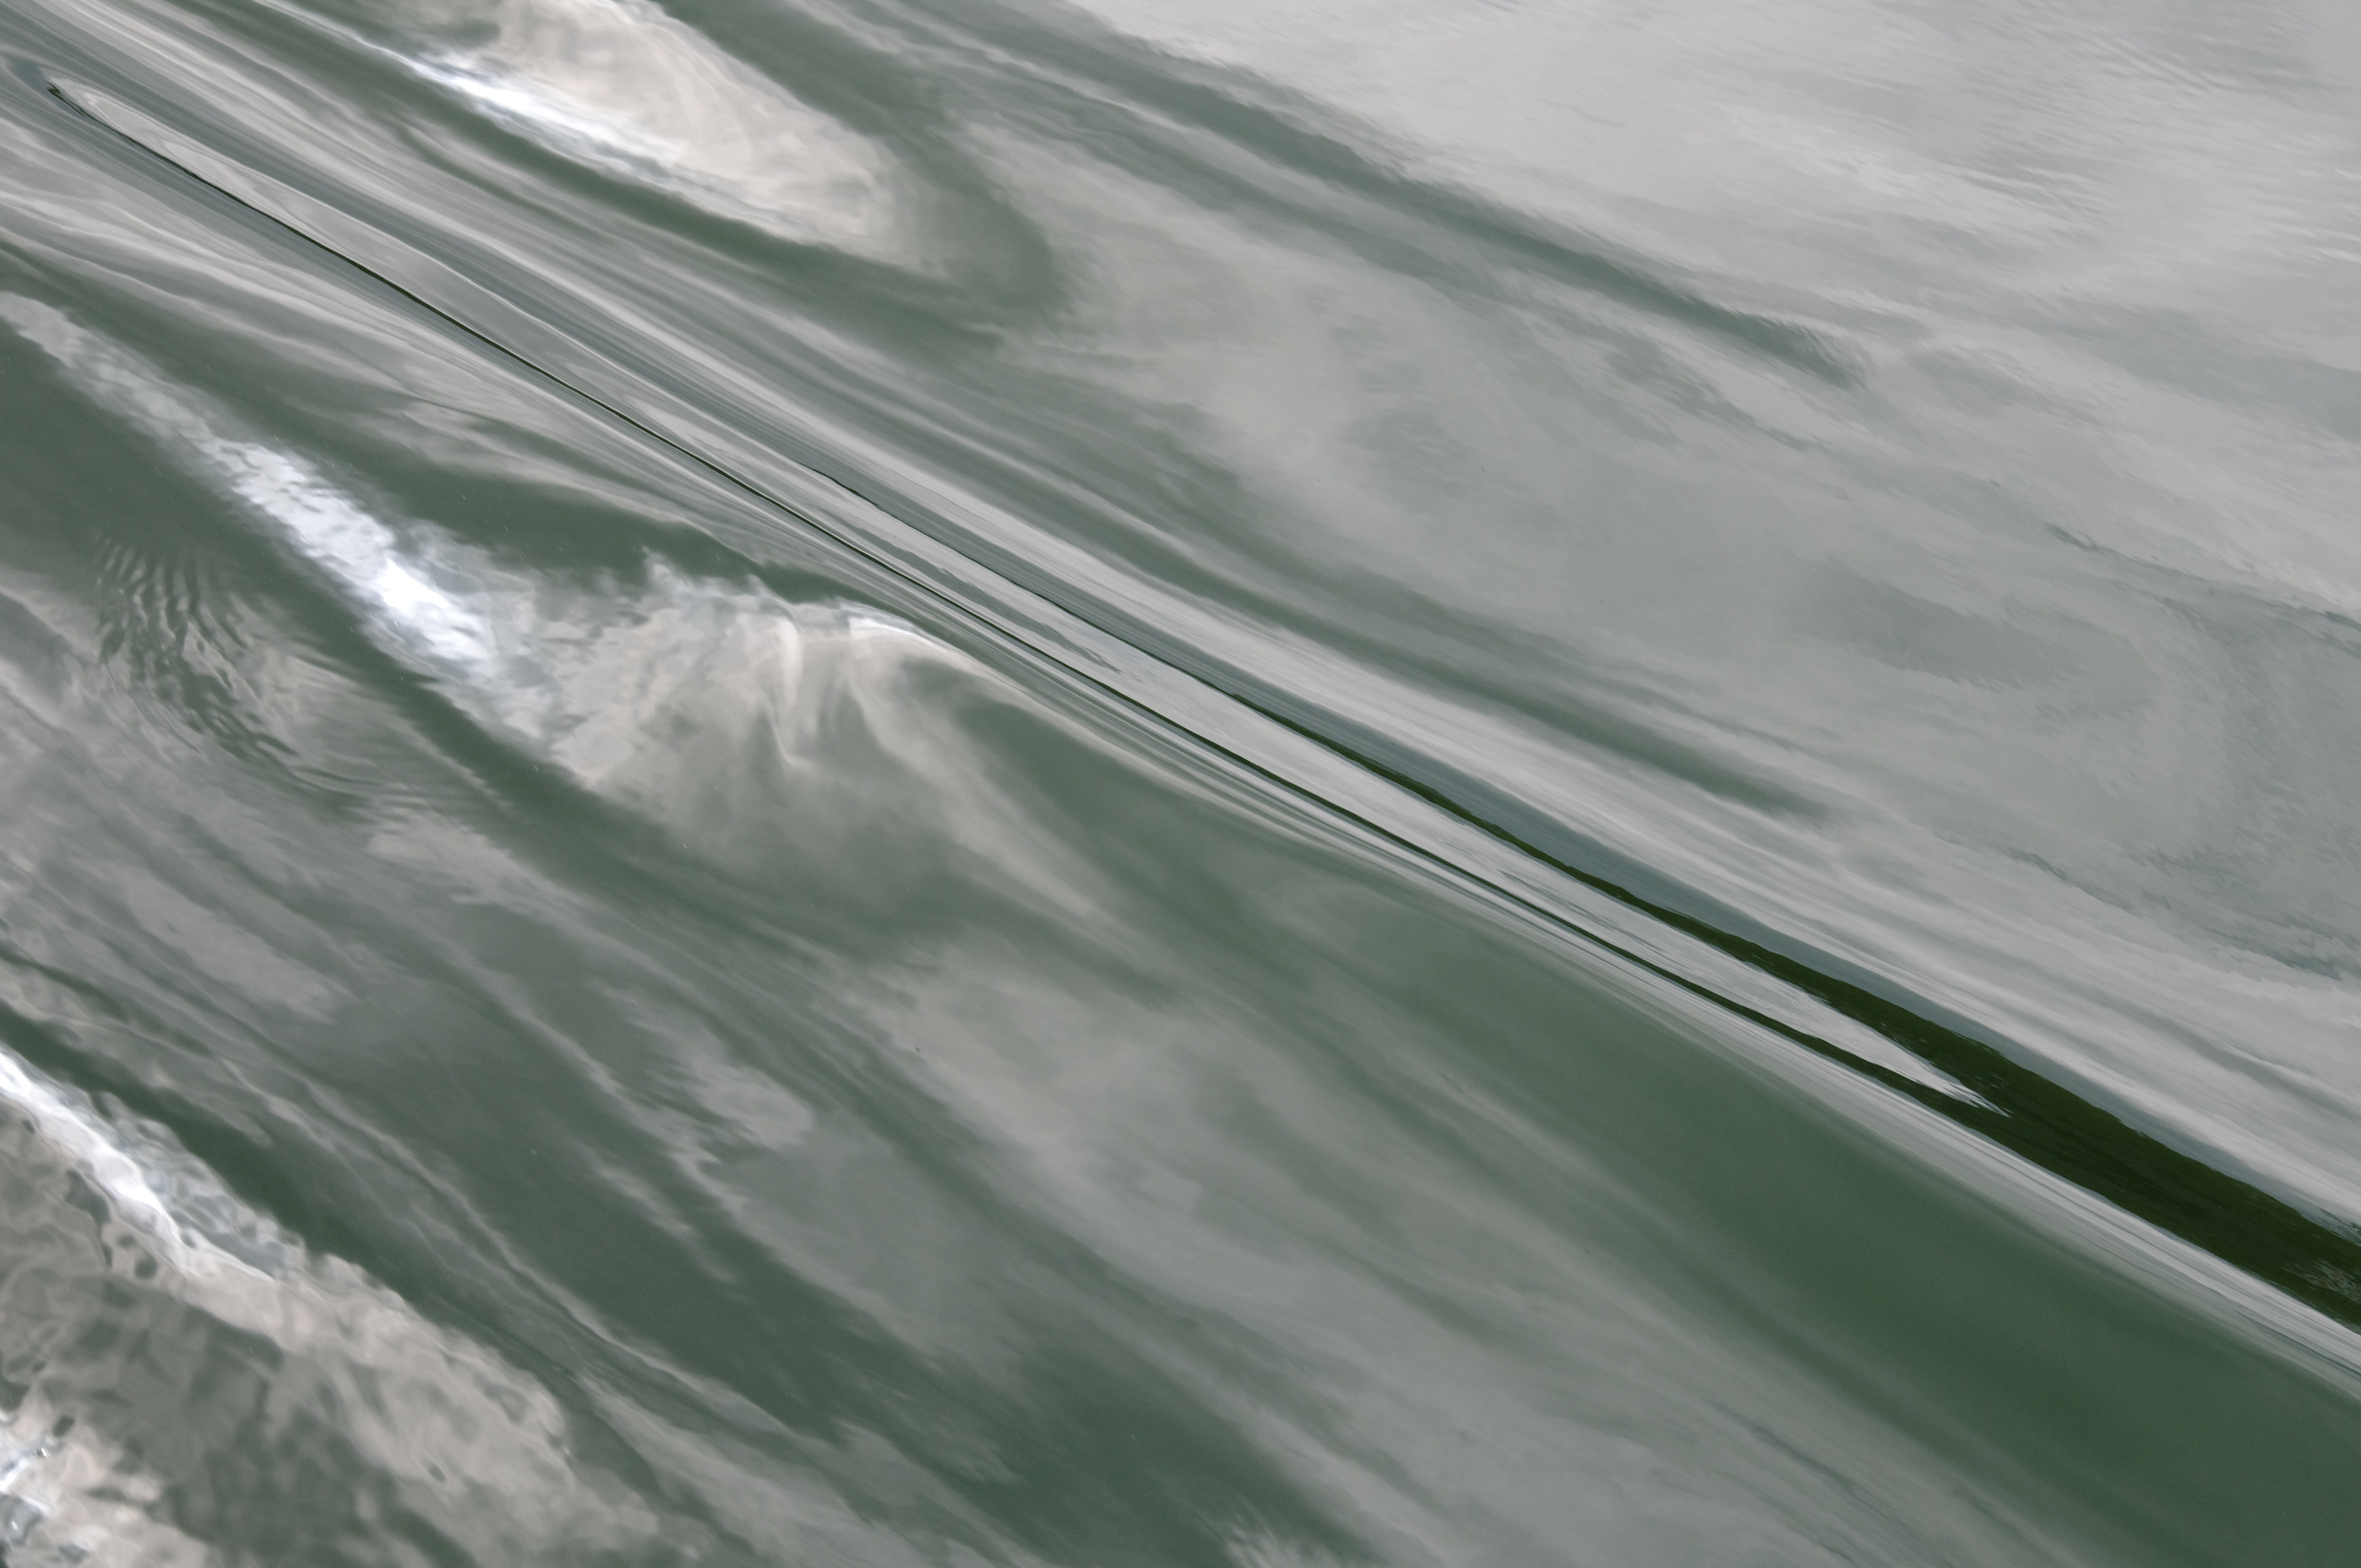
sea, coast, water, ocean, wave, wind, green, reflection, speed, movement, mirroring, atmospheric phenomenon, wind wave